Juozas Tumas-Vaižgantas

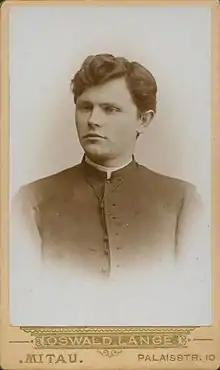
Tumas in 1894

Tumas was first sent by the Diocese of Samogitia as vicar to Mitau (present-day Jelgava, Latvia), away from Lithuanian-speaking areas. However, Mitau already had a vicar, who moved from Ilūkste without diocese's approval. Therefore, Tumas received a very cold welcome from local priests. He worked as a chaplain of a prison and a private gymnasium, and struggled with Polish-language sermons. In Mitau, Tumas found a group of Lithuanians, including linguist Jonas Jablonskis and attorney Antanas Kriščiukaitis, and often attended their gatherings. Jablonskis approved his first more serious literary experiment – a translation of one of the short stories by Henryk Sienkiewicz – and published it in "Varpas". Dean Piotr Walent disapproved such meetings and wanted to control Tumas' activities, but Tumas refused to obey. Their conflict continued until the dean was deported to Simbirsk in January 1895. At the same time, 23 other priests implicated in the case were deported to other locations in Russia. Tumas was not satisfied with his posting in Mitau and, after reading a poem by Maironis in spring 1895, sent an emotional letter to the bishop requesting a reassignment. He received a reply in a week, but did not get a new posting until four months later.